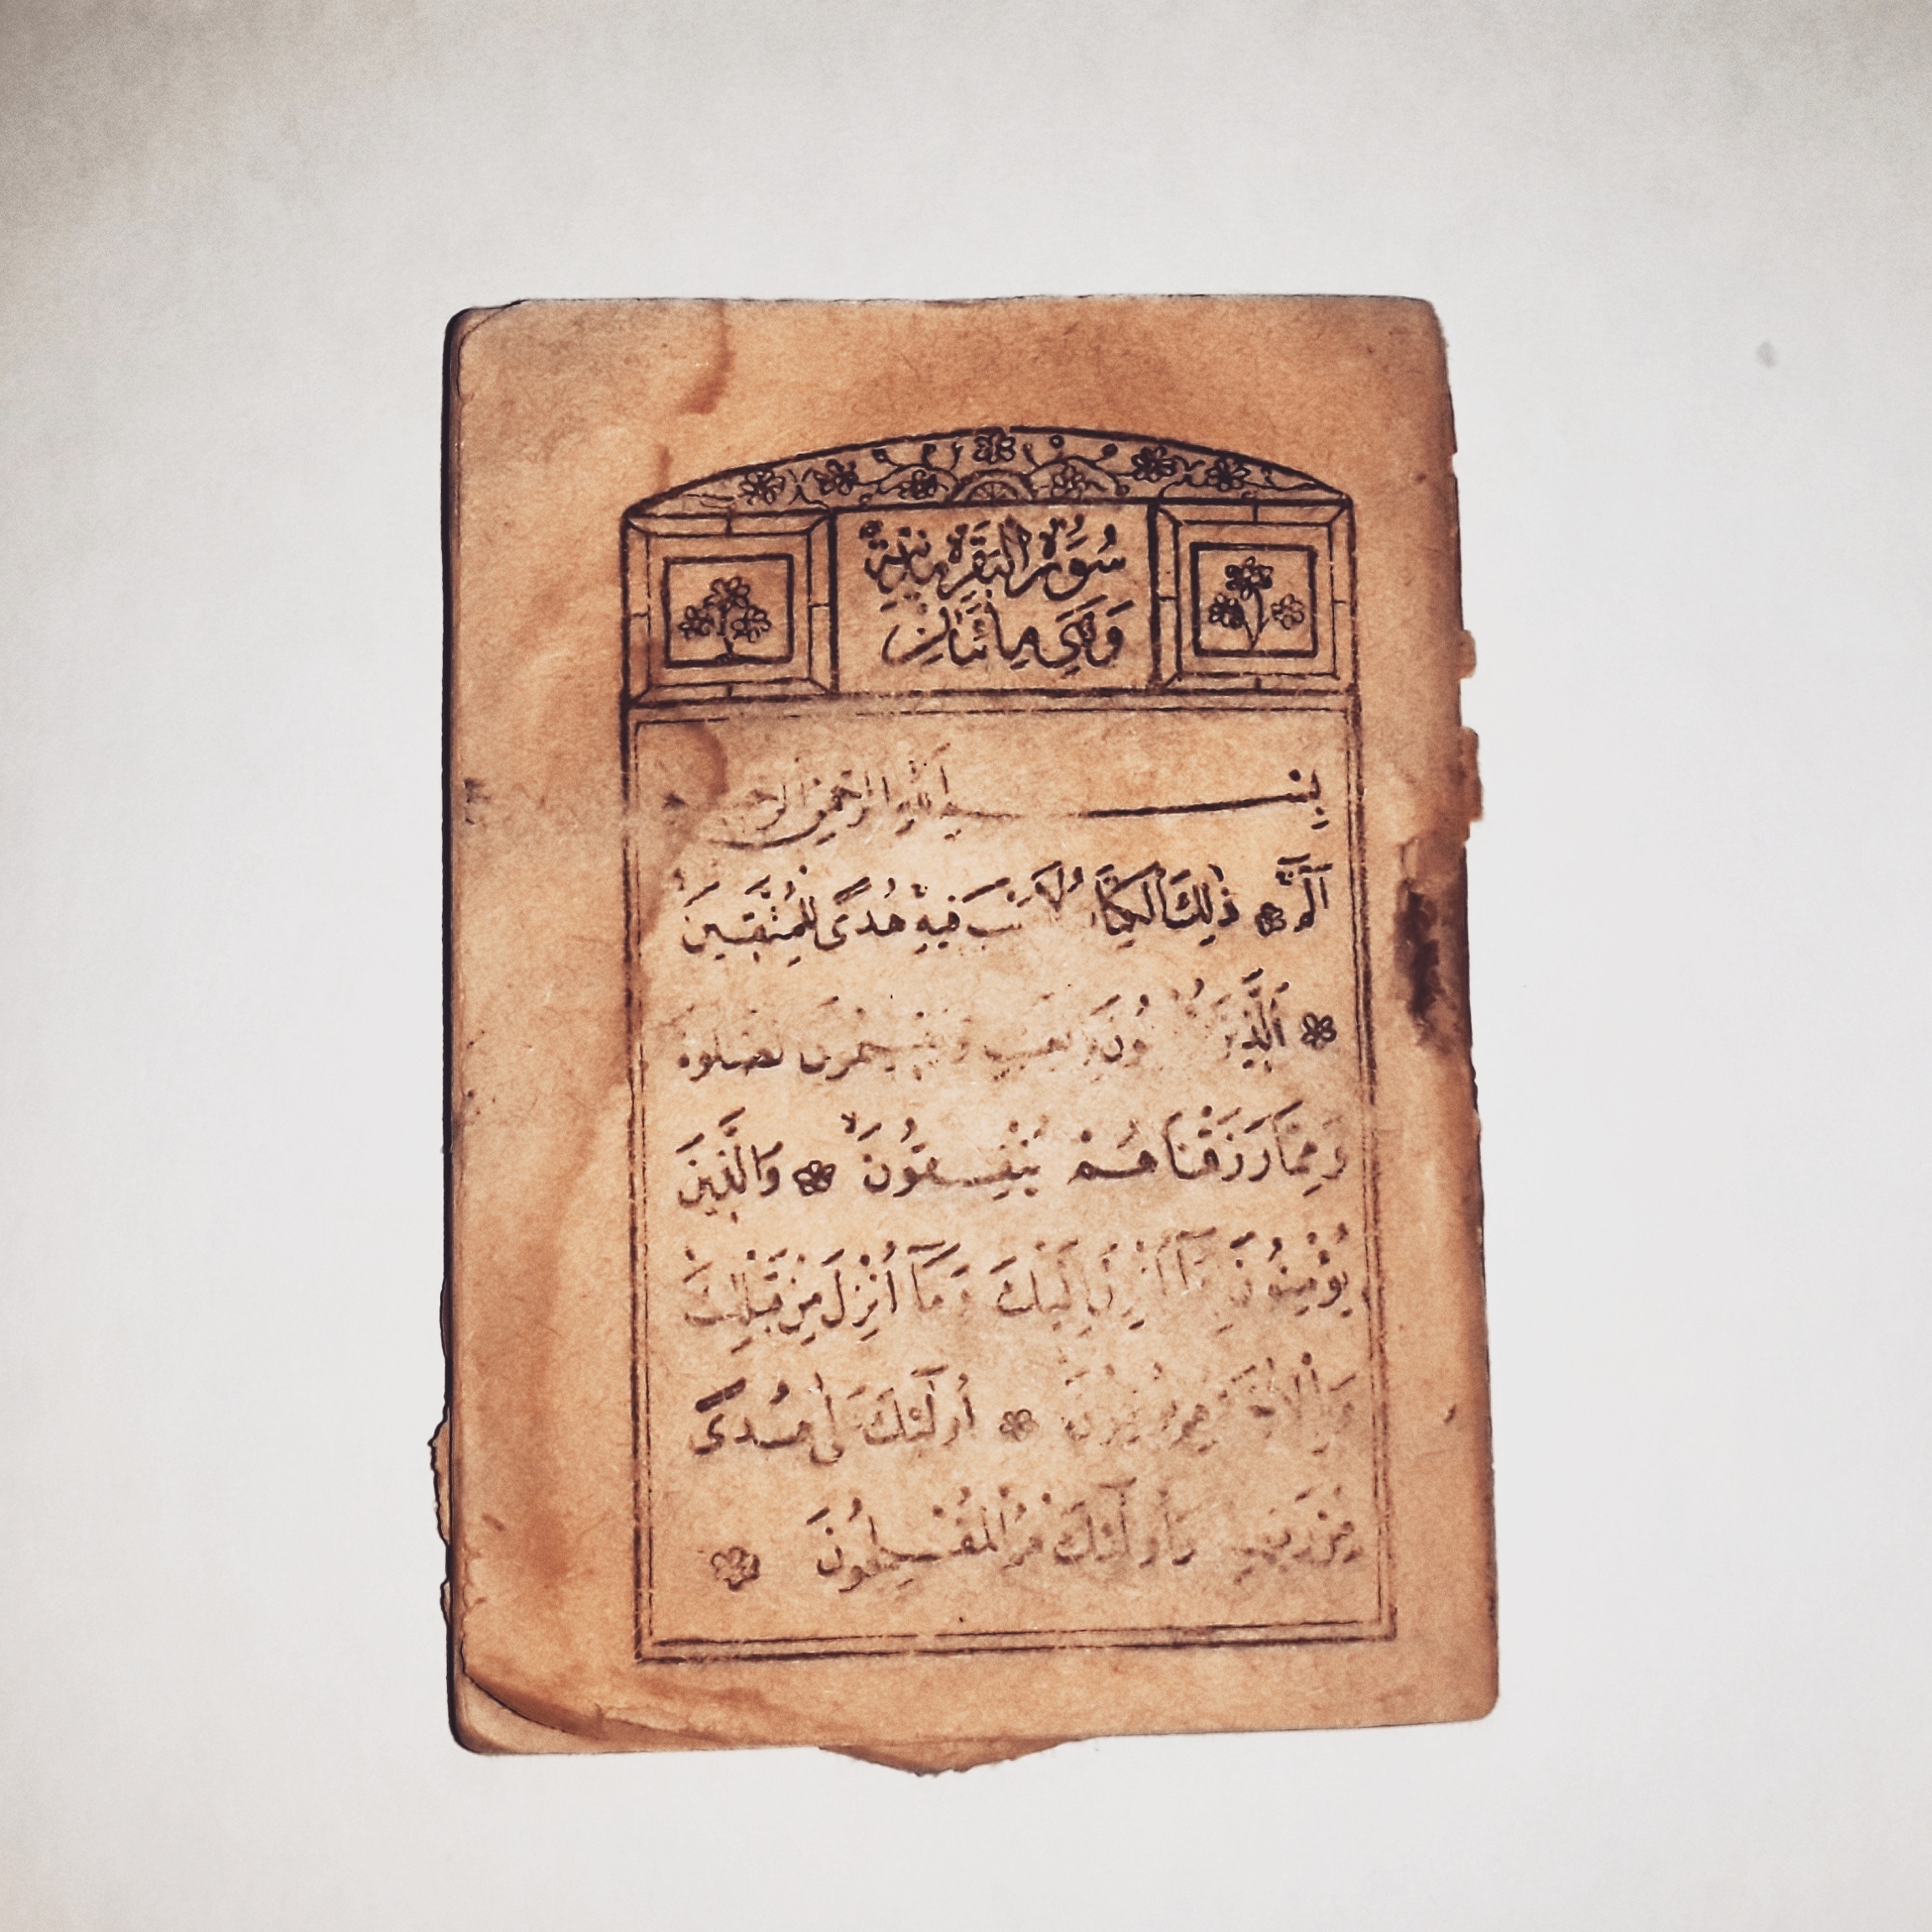
book, wood, old, religion, miniature, sketch, text, words, holy, manual, document, god, quran, arabic language